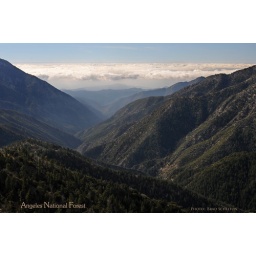
I loved the cloud formation and how you could still see the mountains under the clouds.